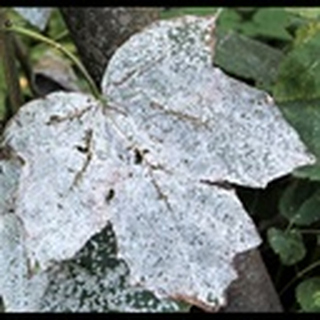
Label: cotton_powdery_mildew